Muslim conquests in the Indian subcontinent

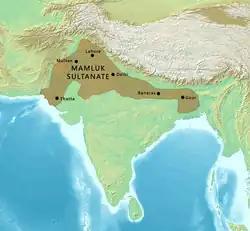
Mamluk Dynasty

Before 1160, the Ghaznavid Empire covered an area running from central Iran east to the Punjab, with capitals at Ghazni in present-day Afghanistan, and at Lahore in present-day Pakistan. Muhammad of Ghor, also known as Mu'izz al-Din, was a conqueror from the region of Ghor in modern Afghanistan. In 1173, he was crowned in Ghazni. In 1186, he conquered Lahore, ending the Ghaznavid Empire and bringing the last of Ghaznavid territory under his control. His early campaigns in the Indian subcontinent were against the Qarmatians of Multan.